Robbiate

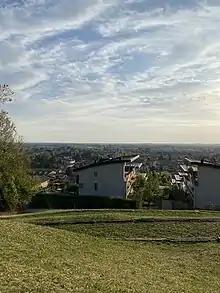
The view from Mount Robbio in Robbiate

In the 13th century, it became part of the Duchy of Milan and followed its fate under French and Spanish rule until the end of the 18th century, when it became part of the